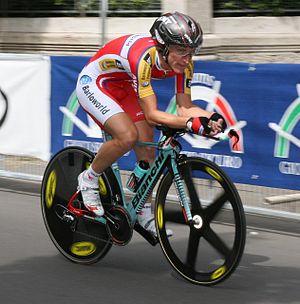
Stephen Philip Cummings dit Steve Cummings, né à Clatterbridge dans le district métropolitain de Wirral le 19 mars 1981, est un coureur cycliste britannique, professionnel entre 2005 et 2019. Il se spécialise d'abord dans le cyclisme sur piste, et est médaillé d'argent en poursuite par équipes aux Jeux olympiques d'Athènes en 2004, et champion du monde de cette discipline en 2005. Il commence sa carrière professionnelle sur route en 2005 dans l'équipe belge Landbouwkrediet.